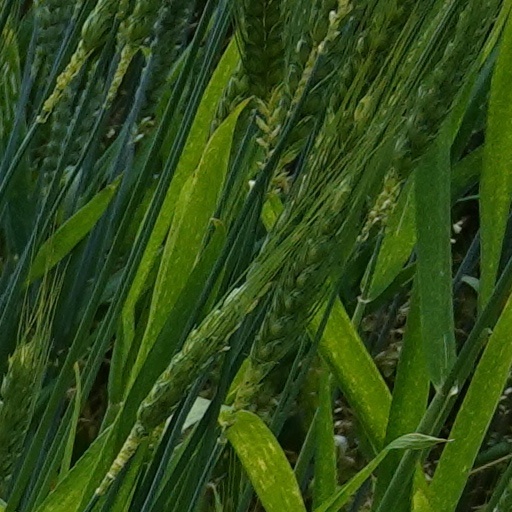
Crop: wheat